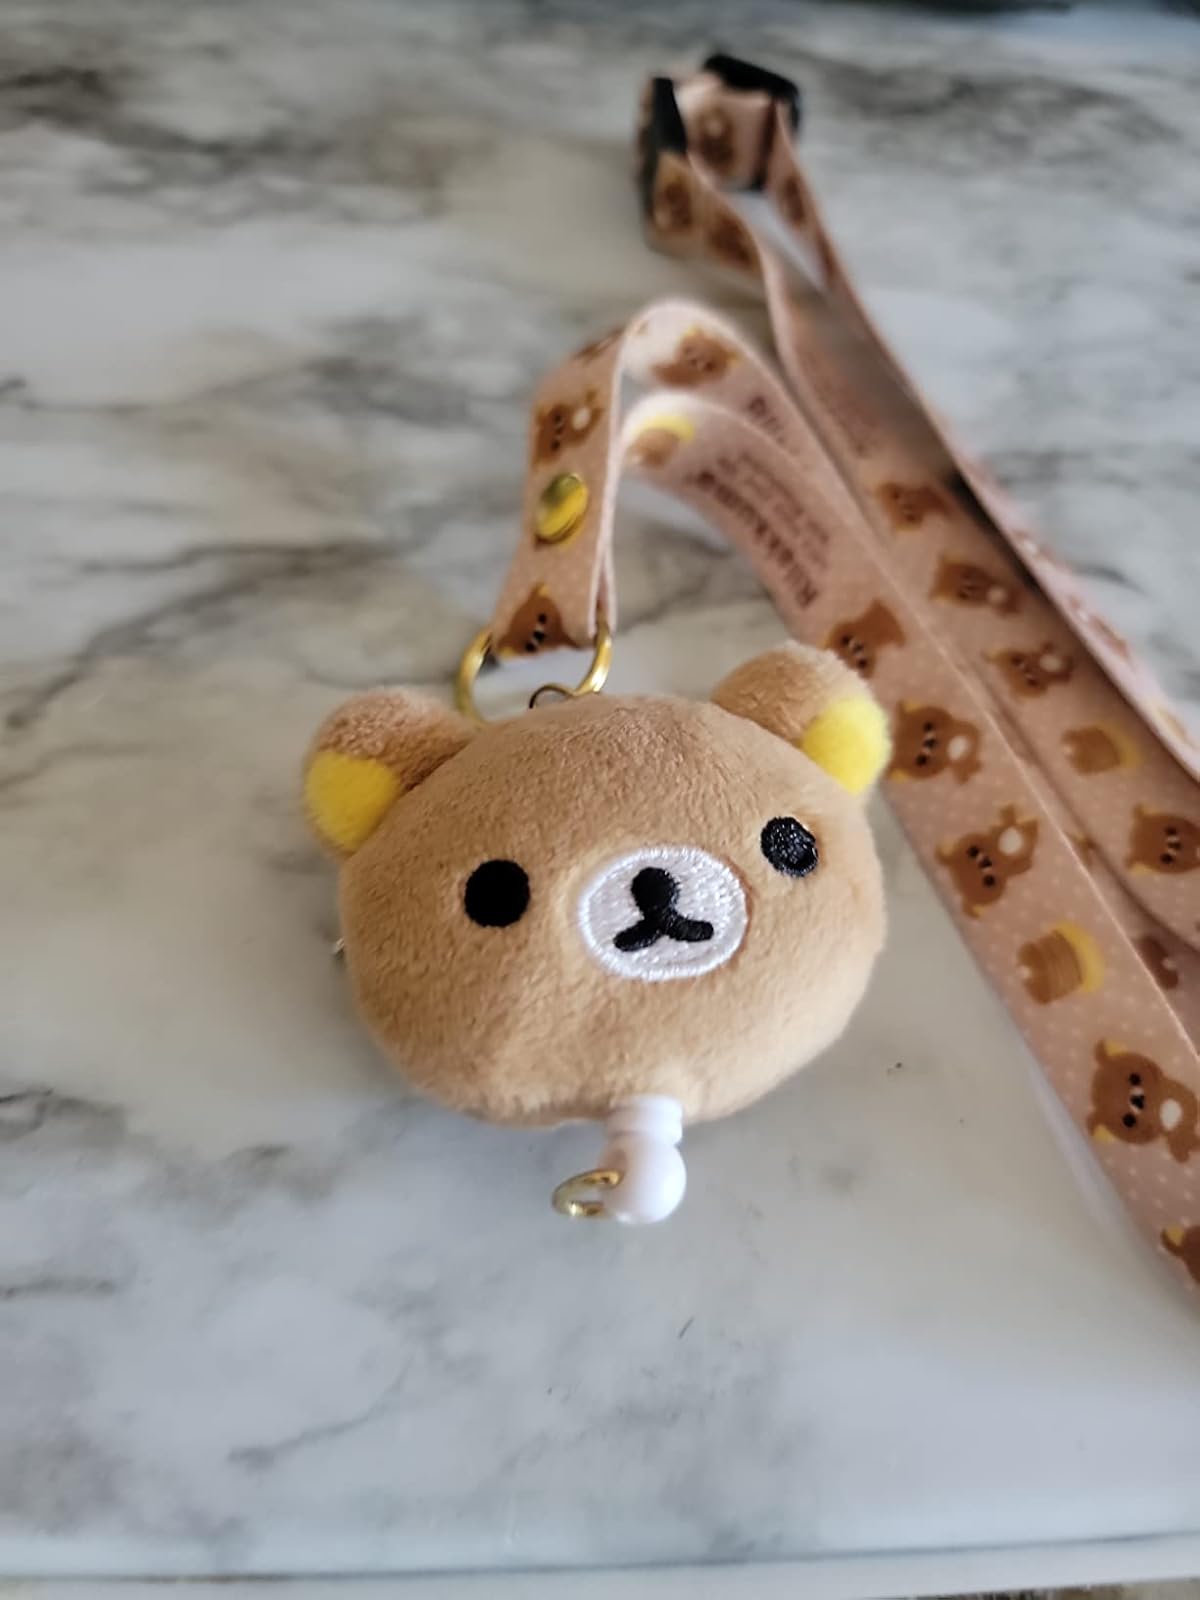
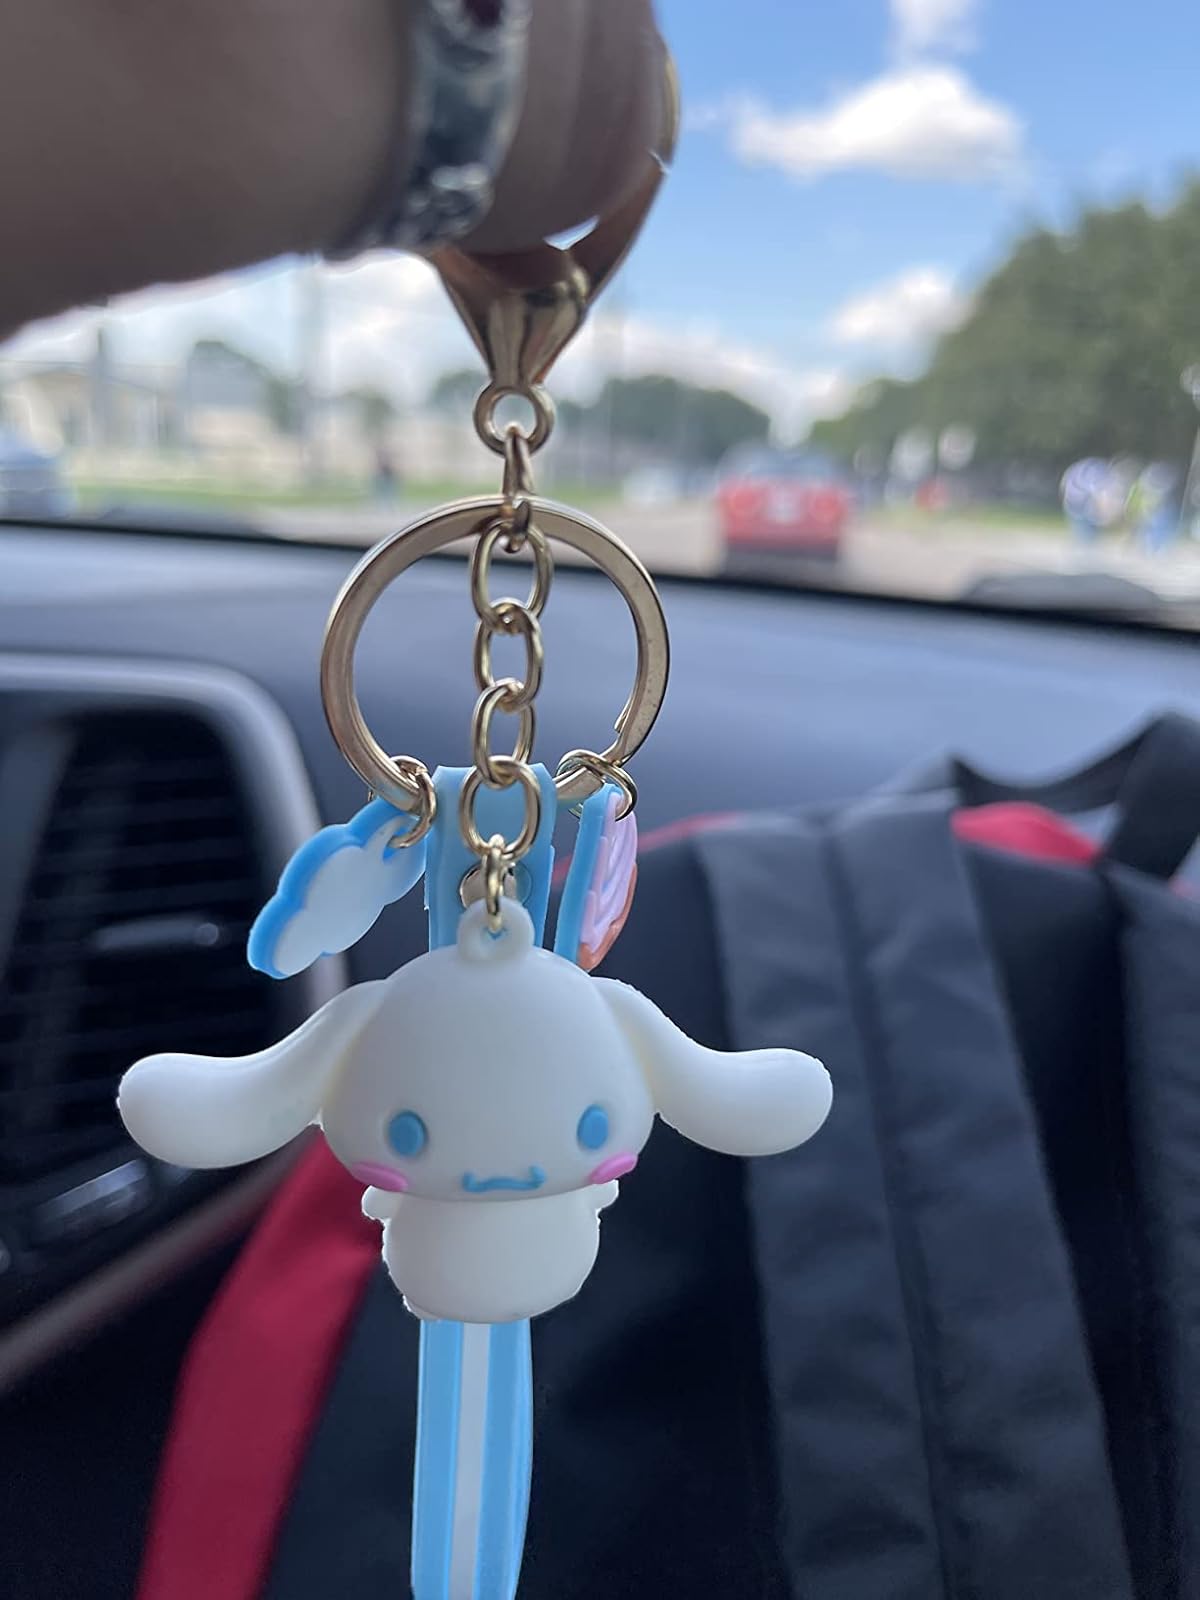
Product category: accessories_keychain
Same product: no